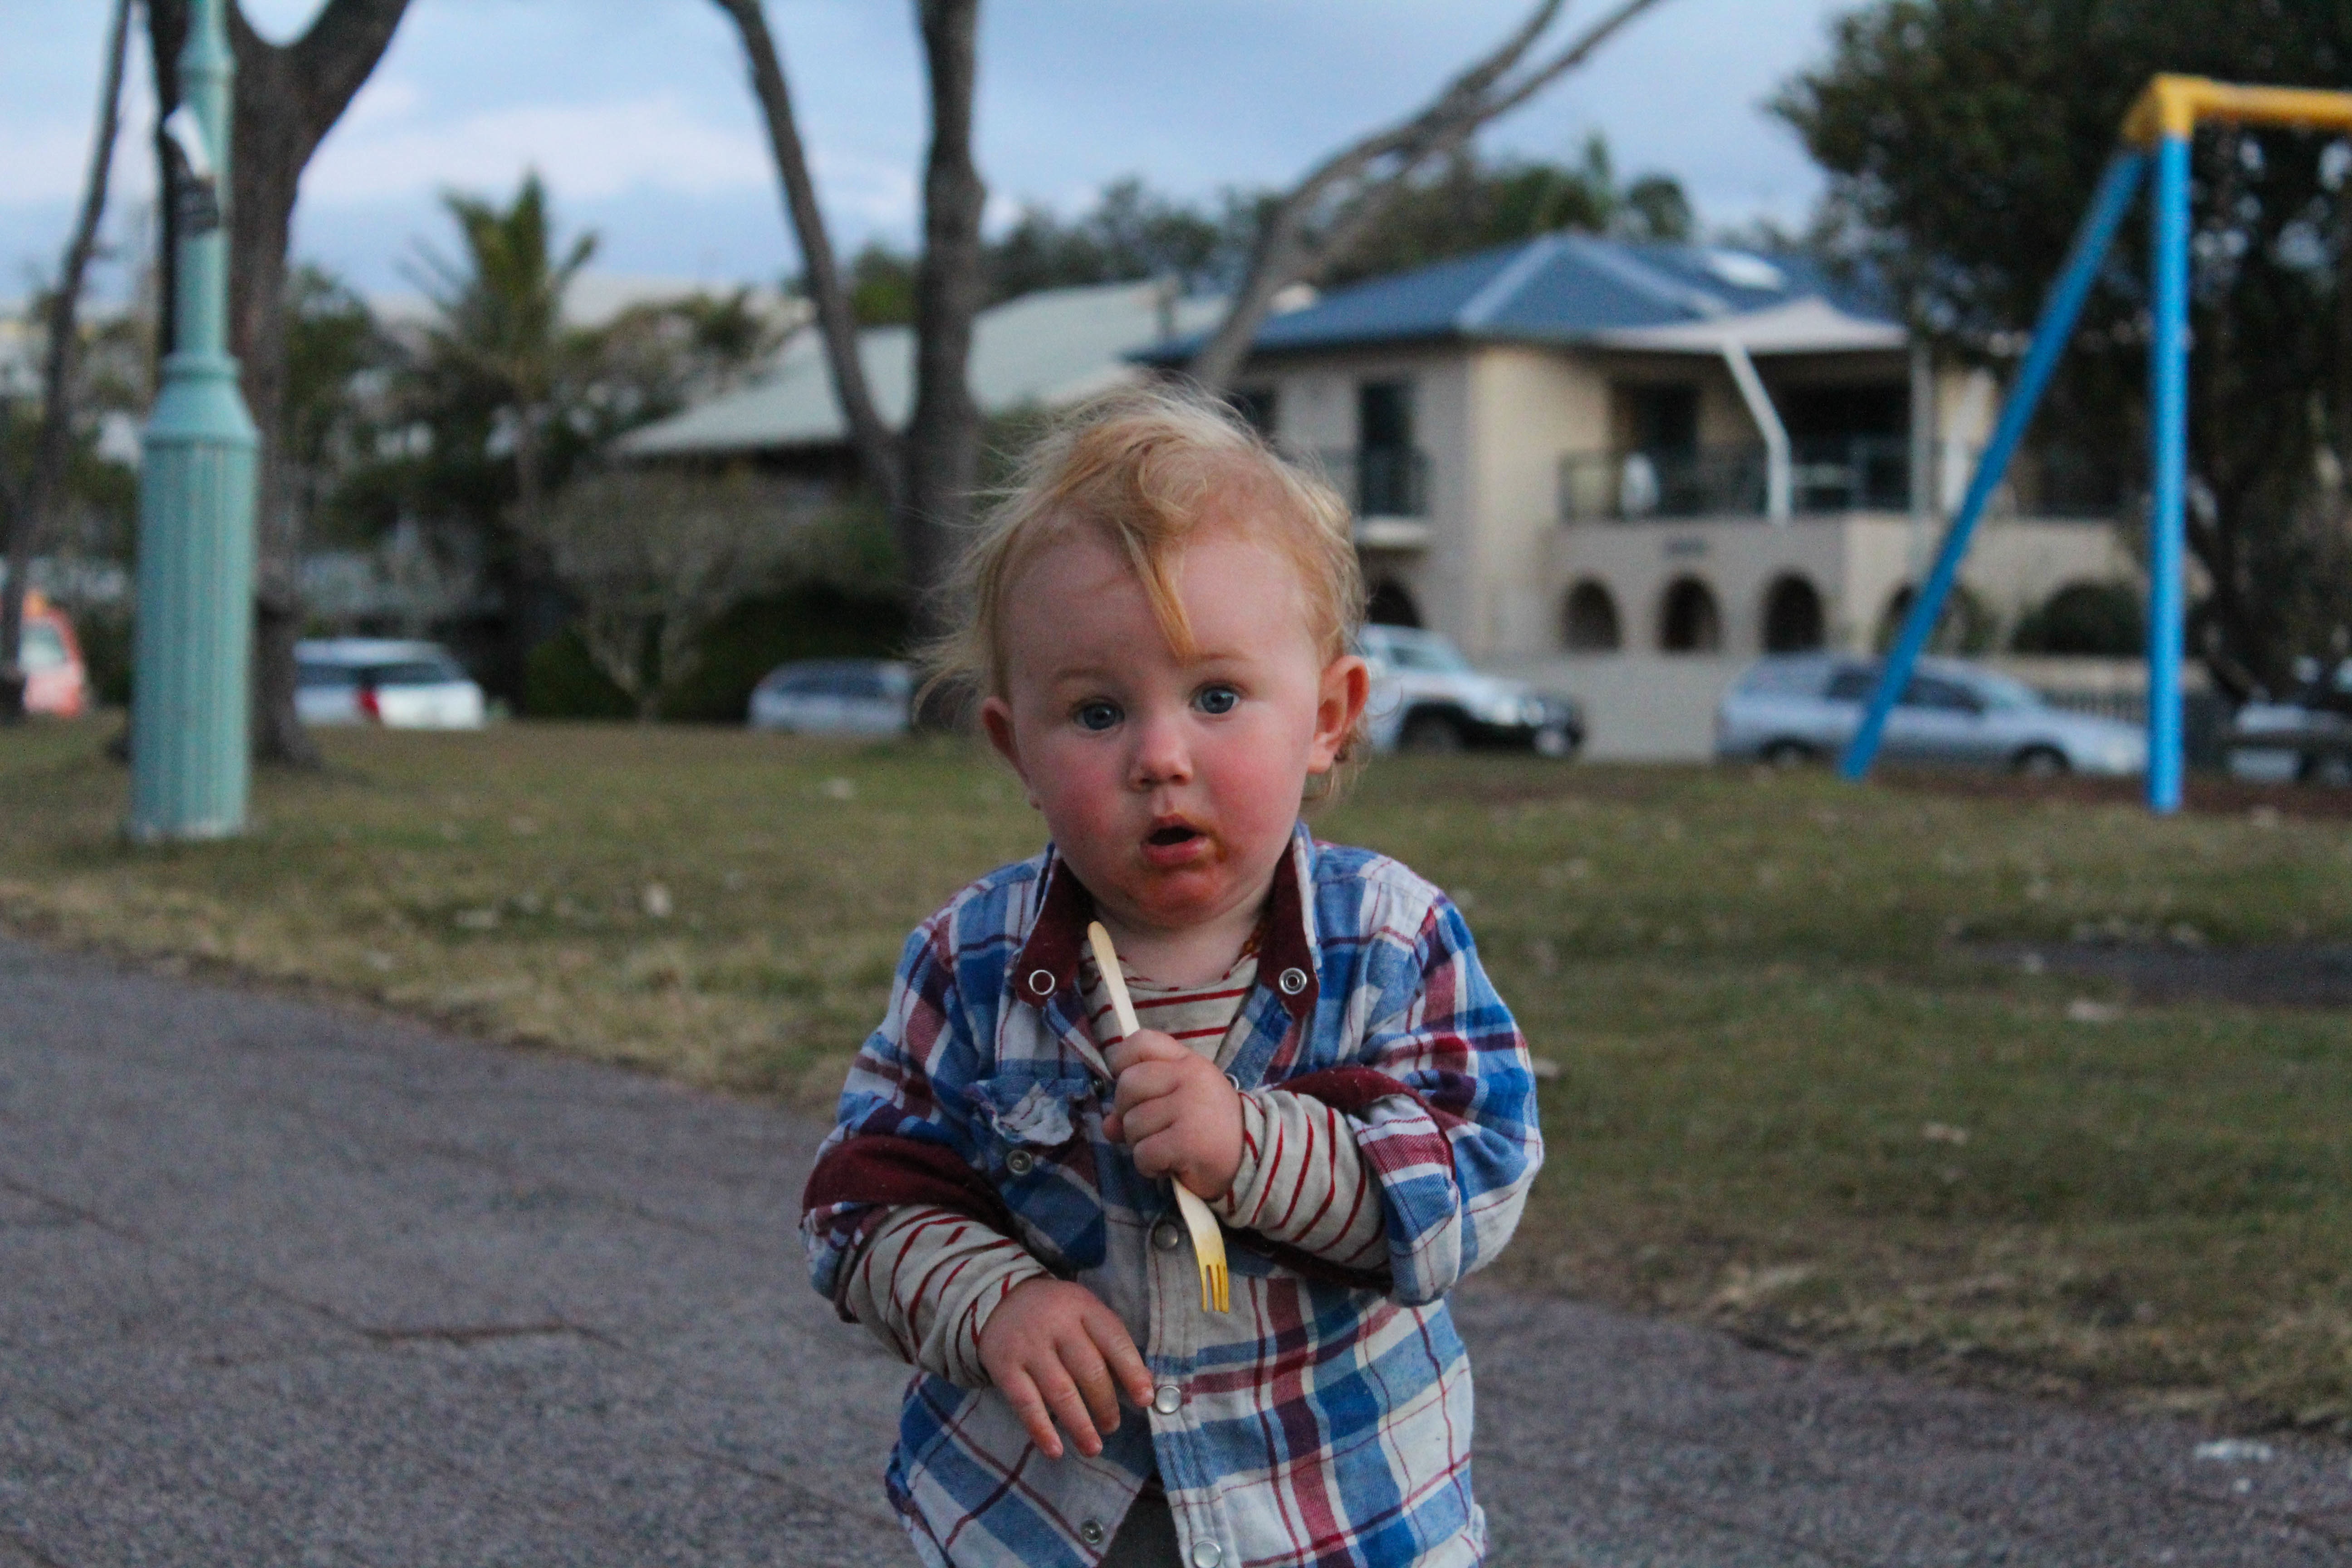
person, people, play, spring, child, season, family, toddler, day, human positions